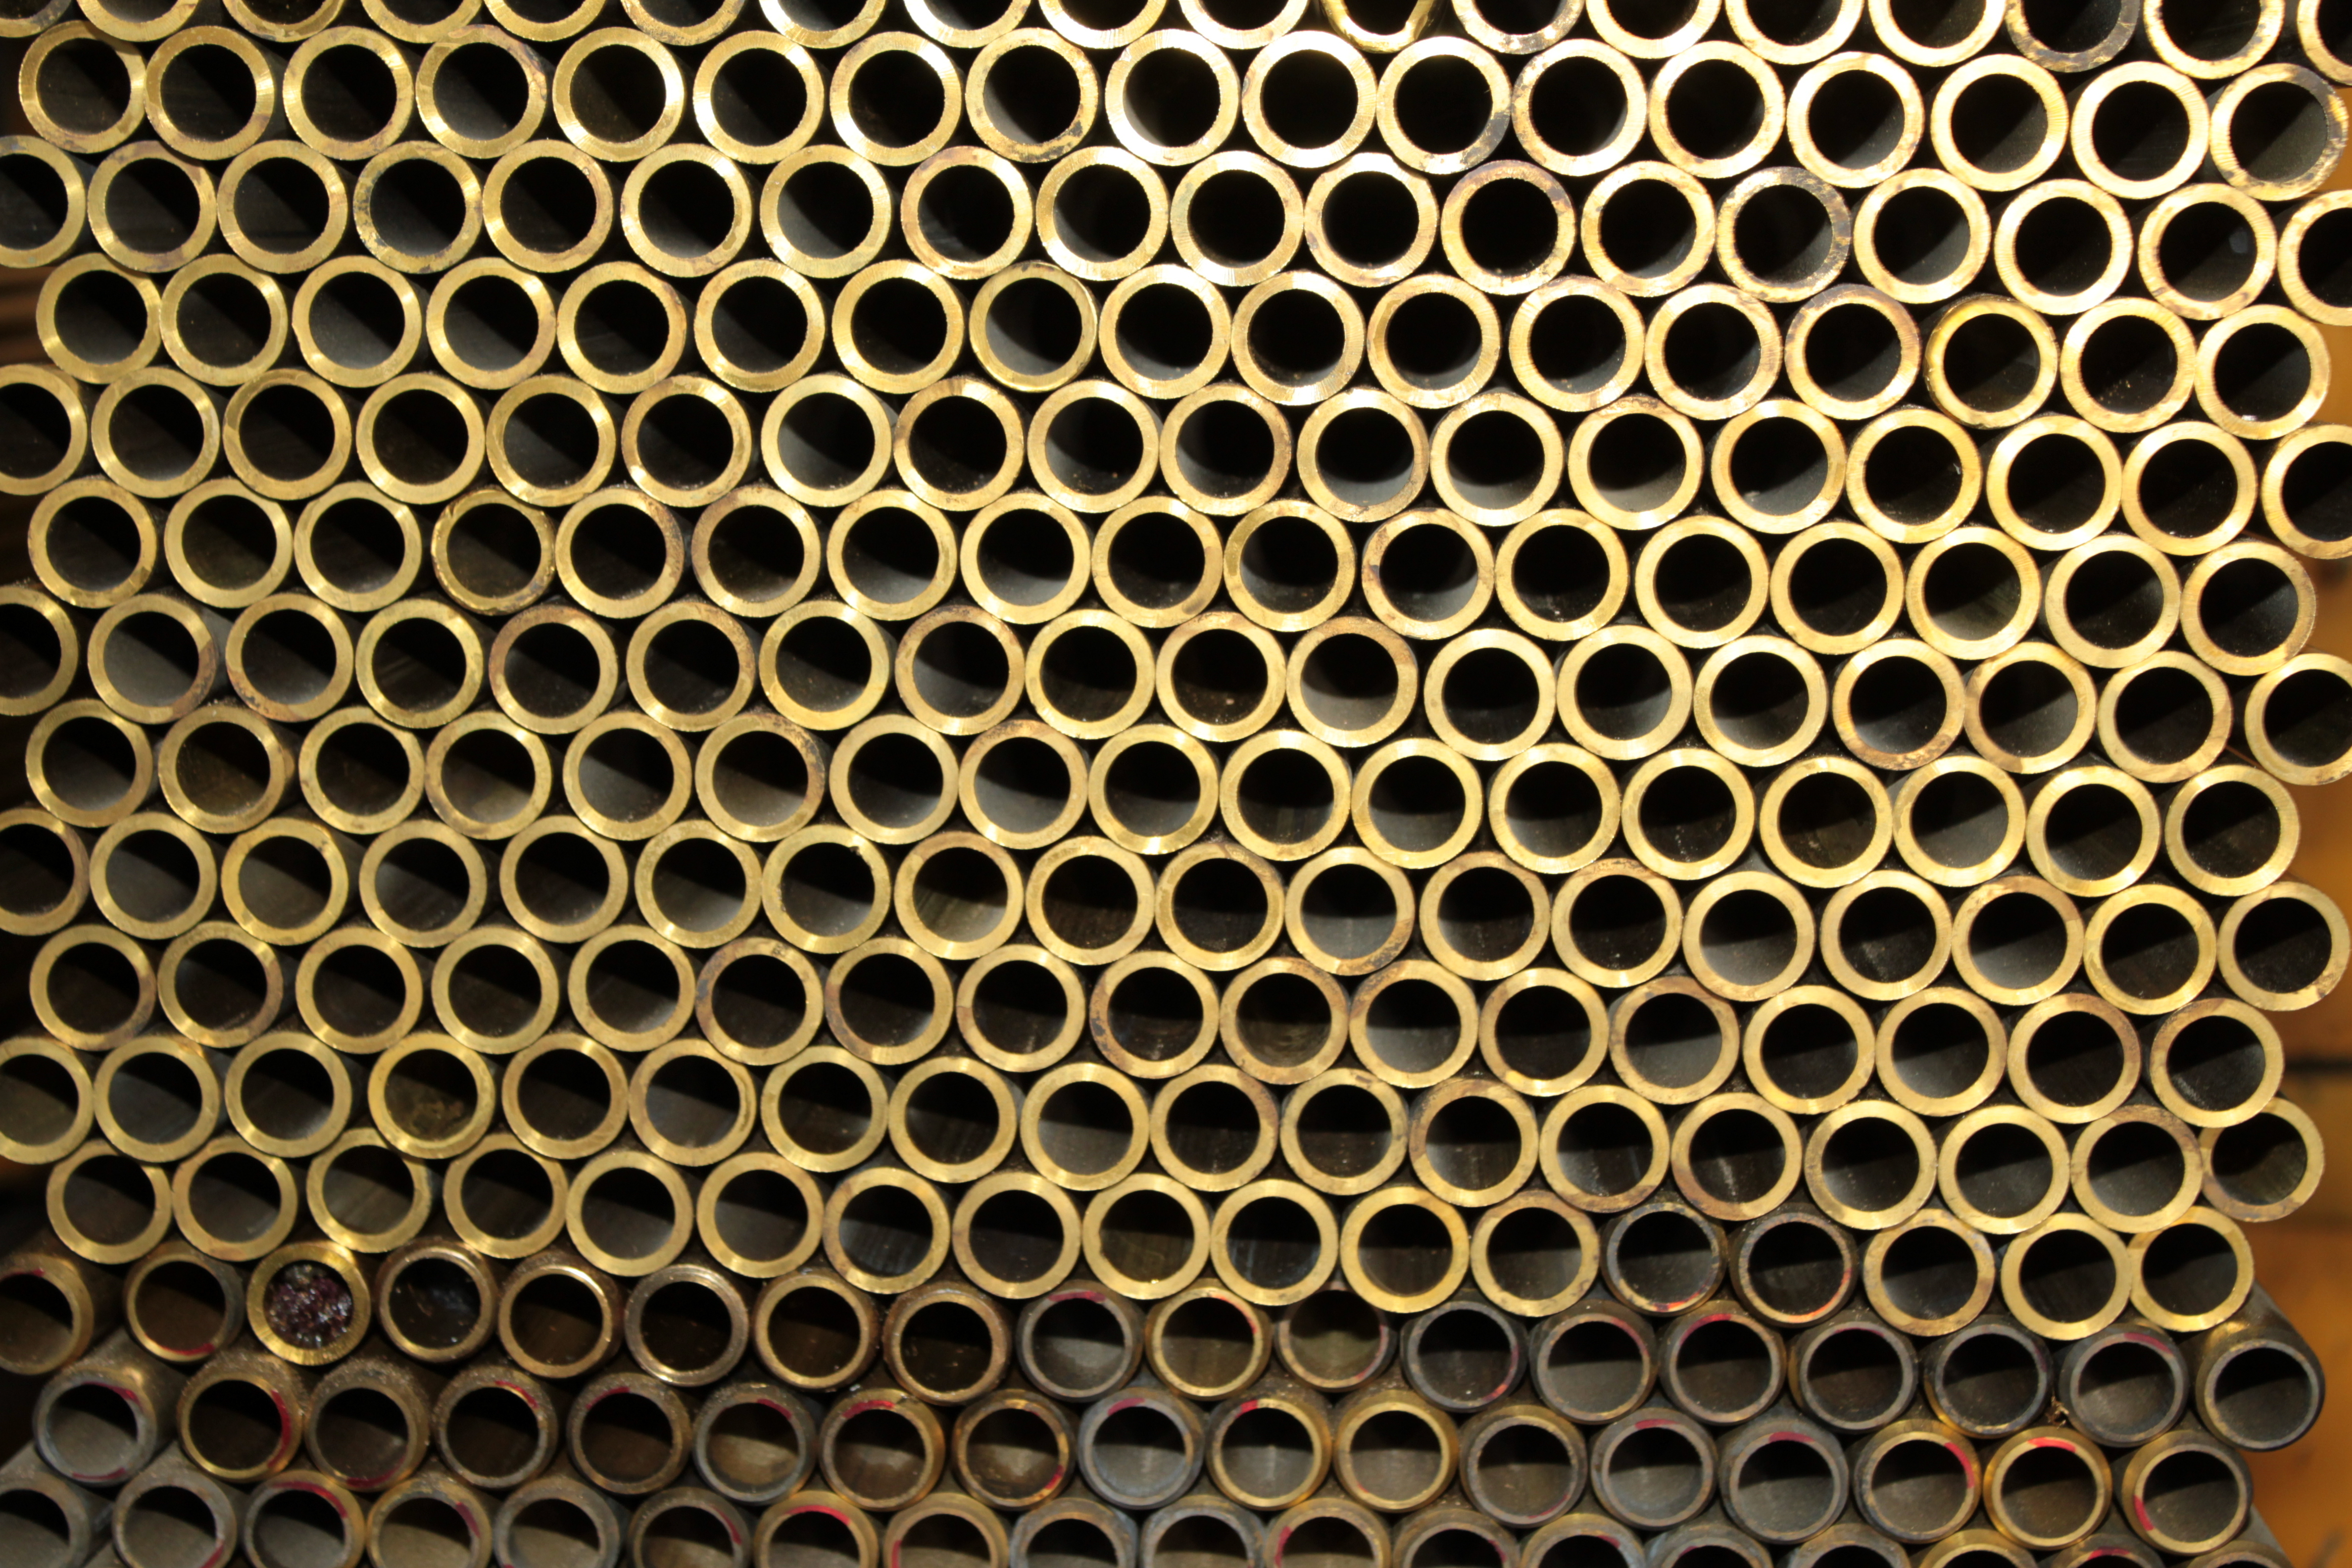
isolated, tool, workshop, steel, pattern, food, equipment, macro, metal, industrial, nut, material, fastener, screw, thread, chrome, focus, background, mechanical, bolt, head, wrench, new, turn, hardware, iron, shiny, connection, fix, heap, metallic, groove, element, beehive, pipe, design, bee, honeycomb, close up, grille, membrane winged insect, mesh, honeybee, natural material, pollen, steel casing pipe